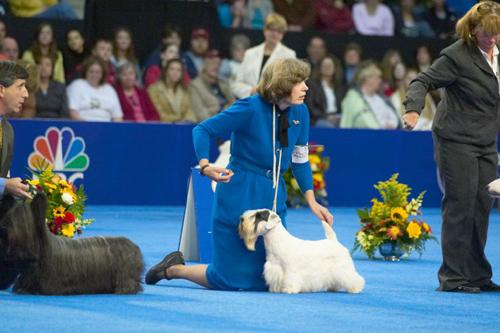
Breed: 211-n000058-Sealyham_terrier